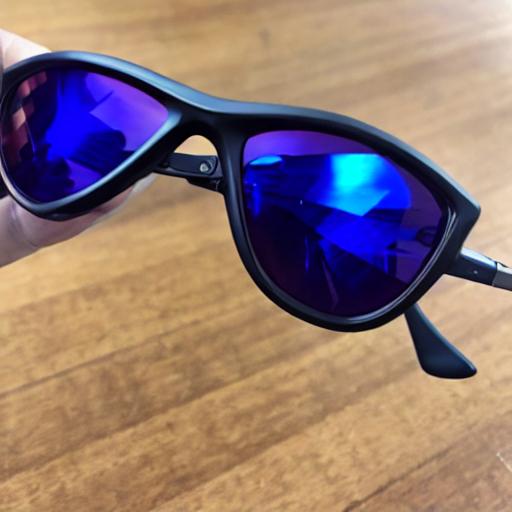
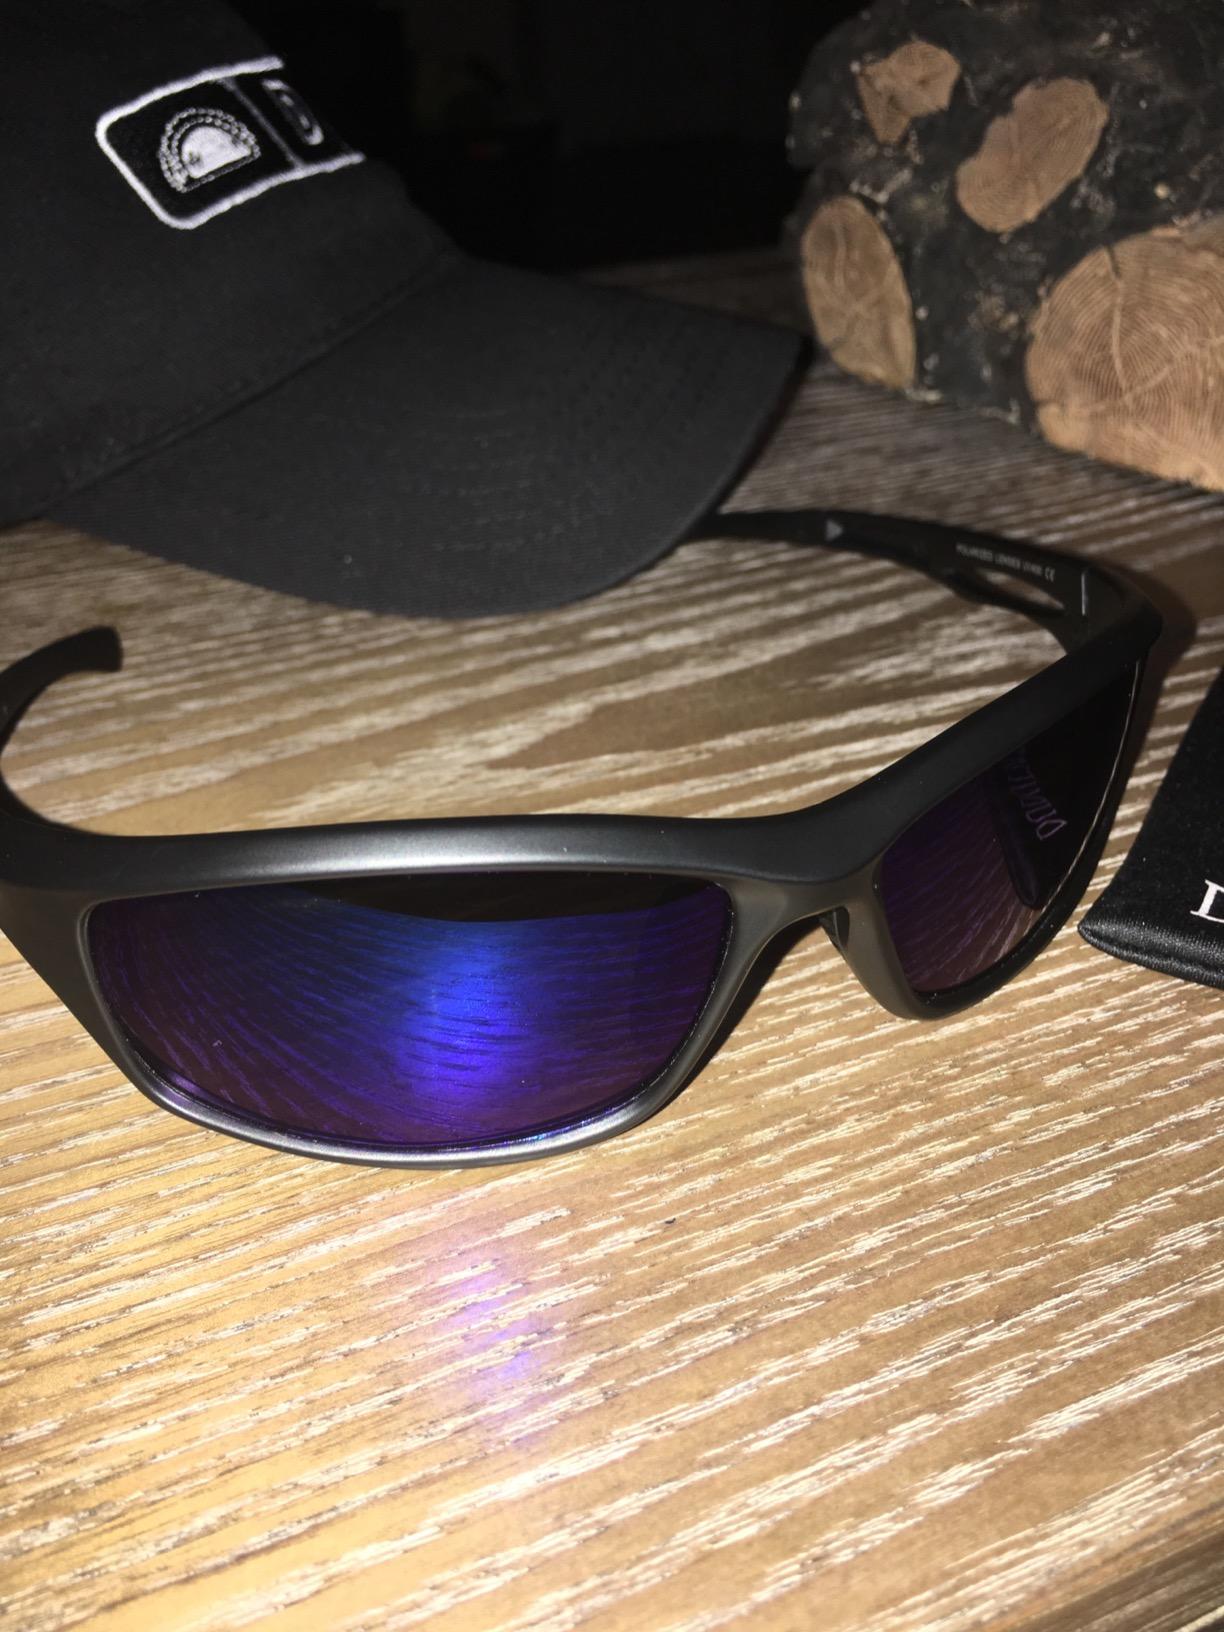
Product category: accessories_sunglasses
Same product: no